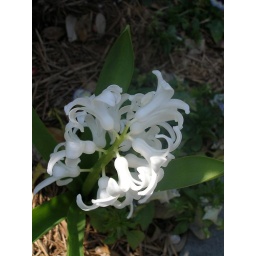
Little white flowers grows in the Lay Ornamental Garden. Dallas Blooms 2008